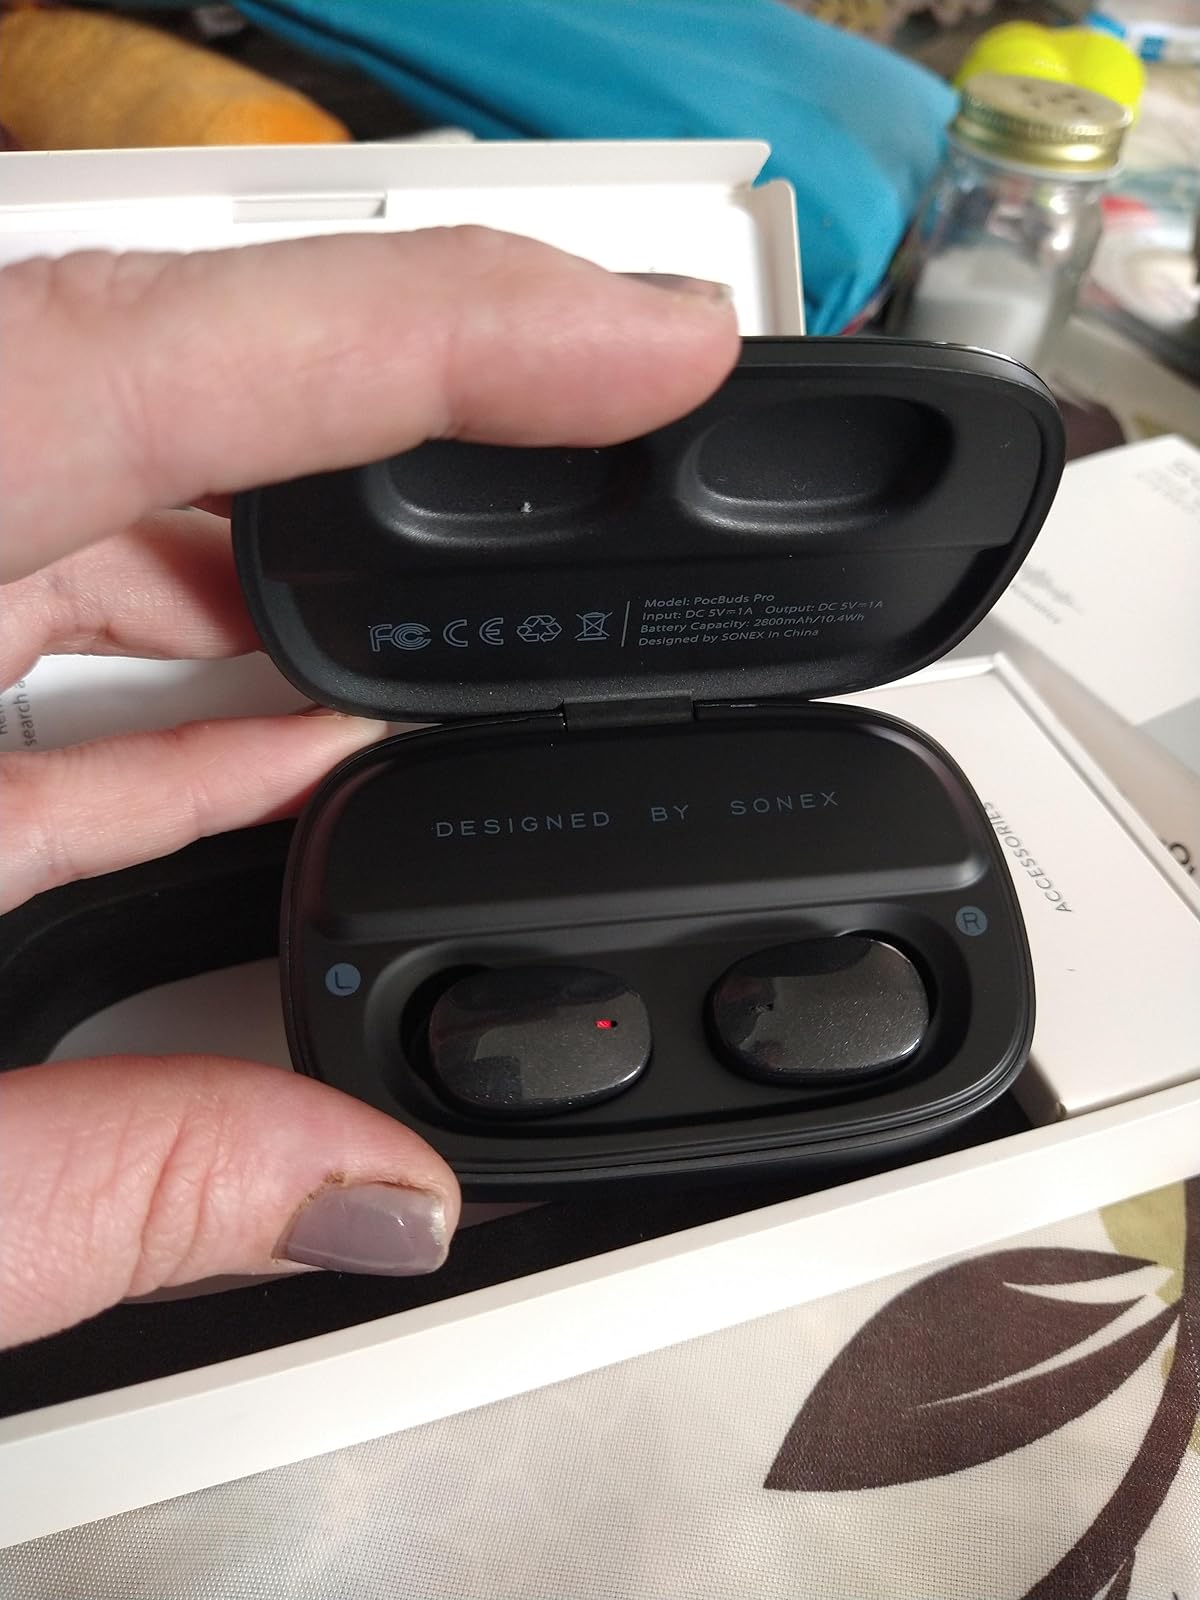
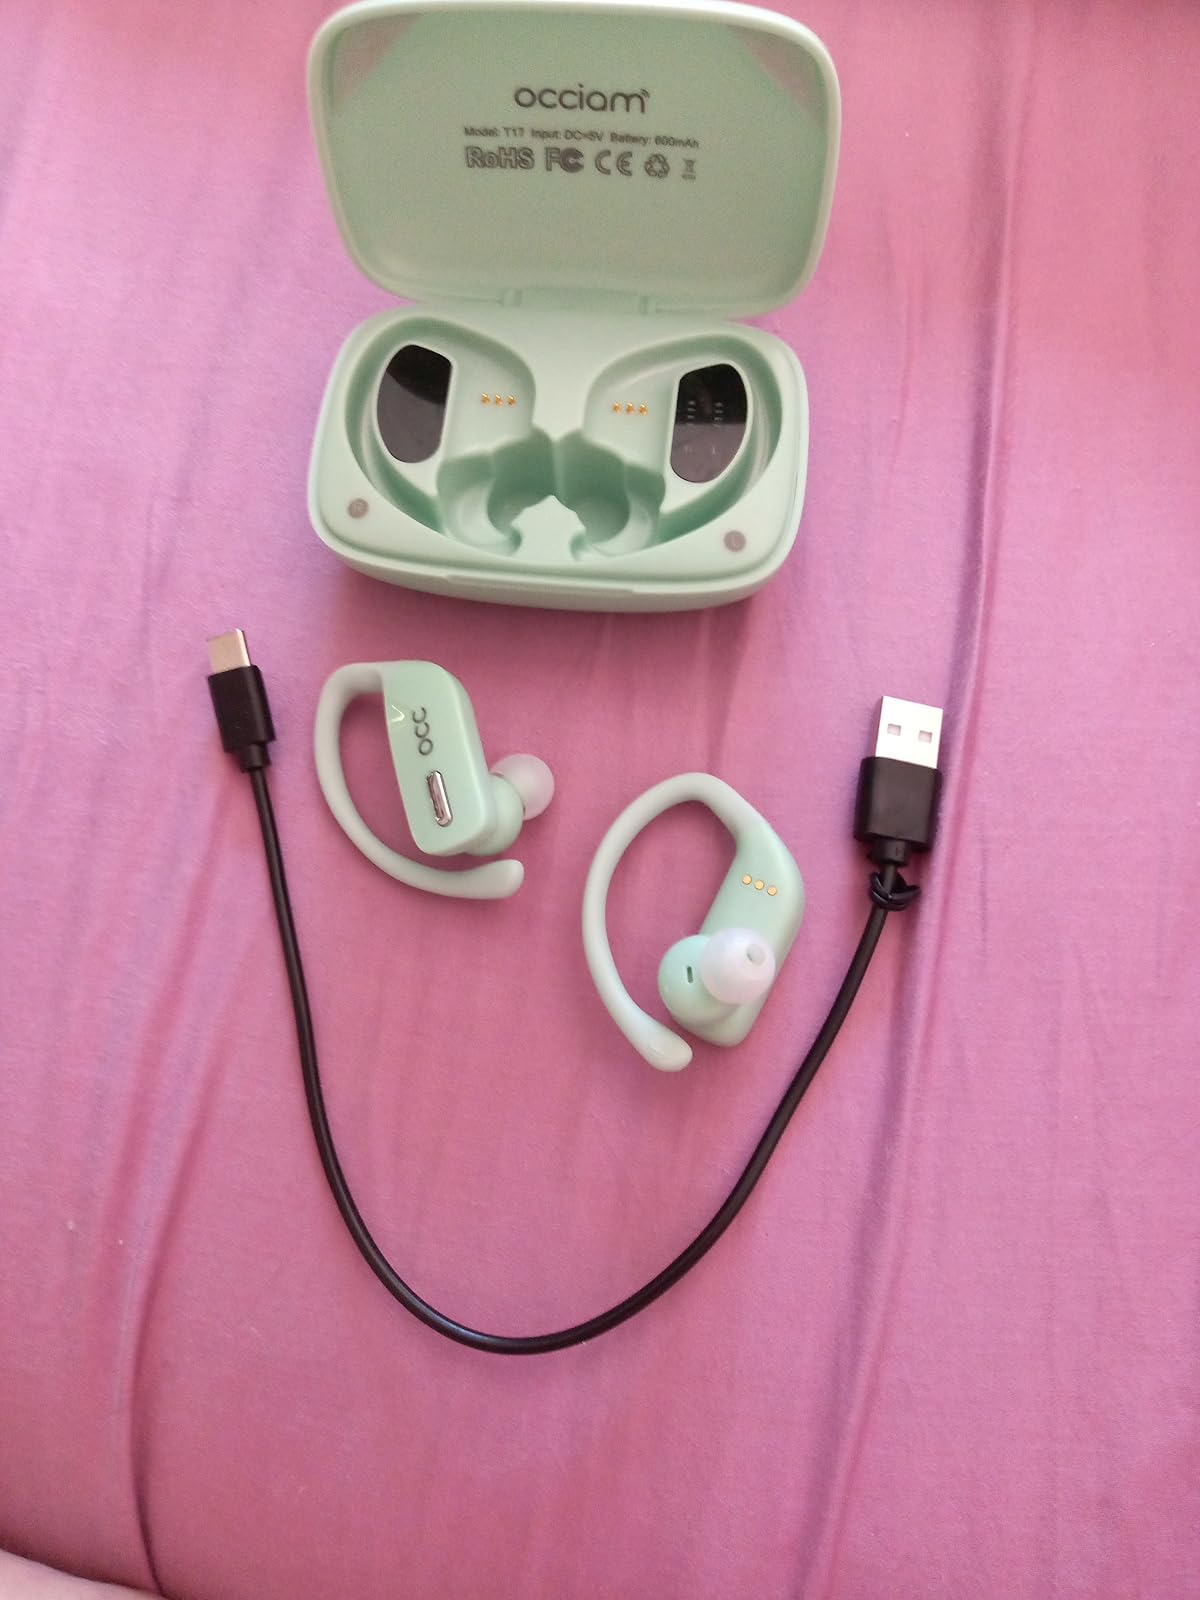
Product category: earbuds
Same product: no